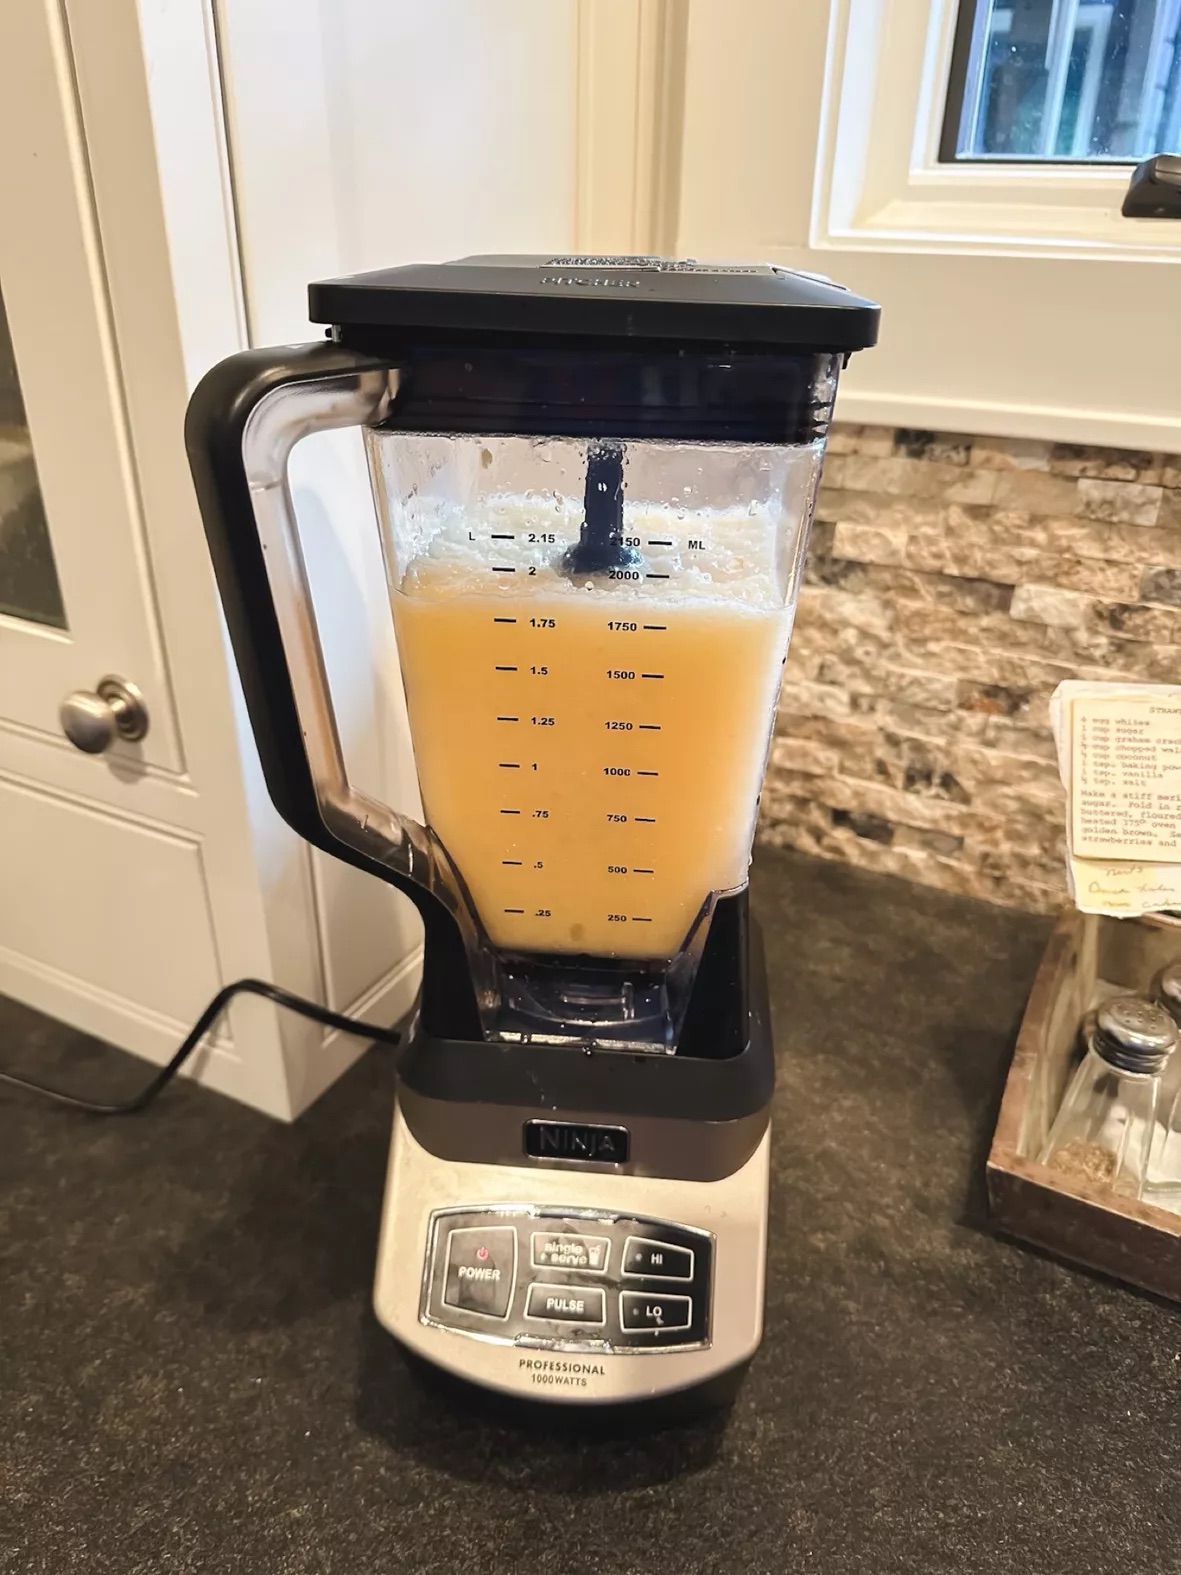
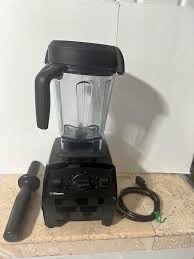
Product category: items_blender
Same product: no